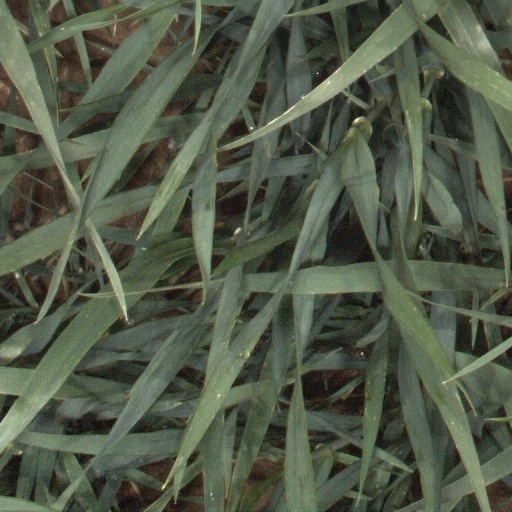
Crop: wheat